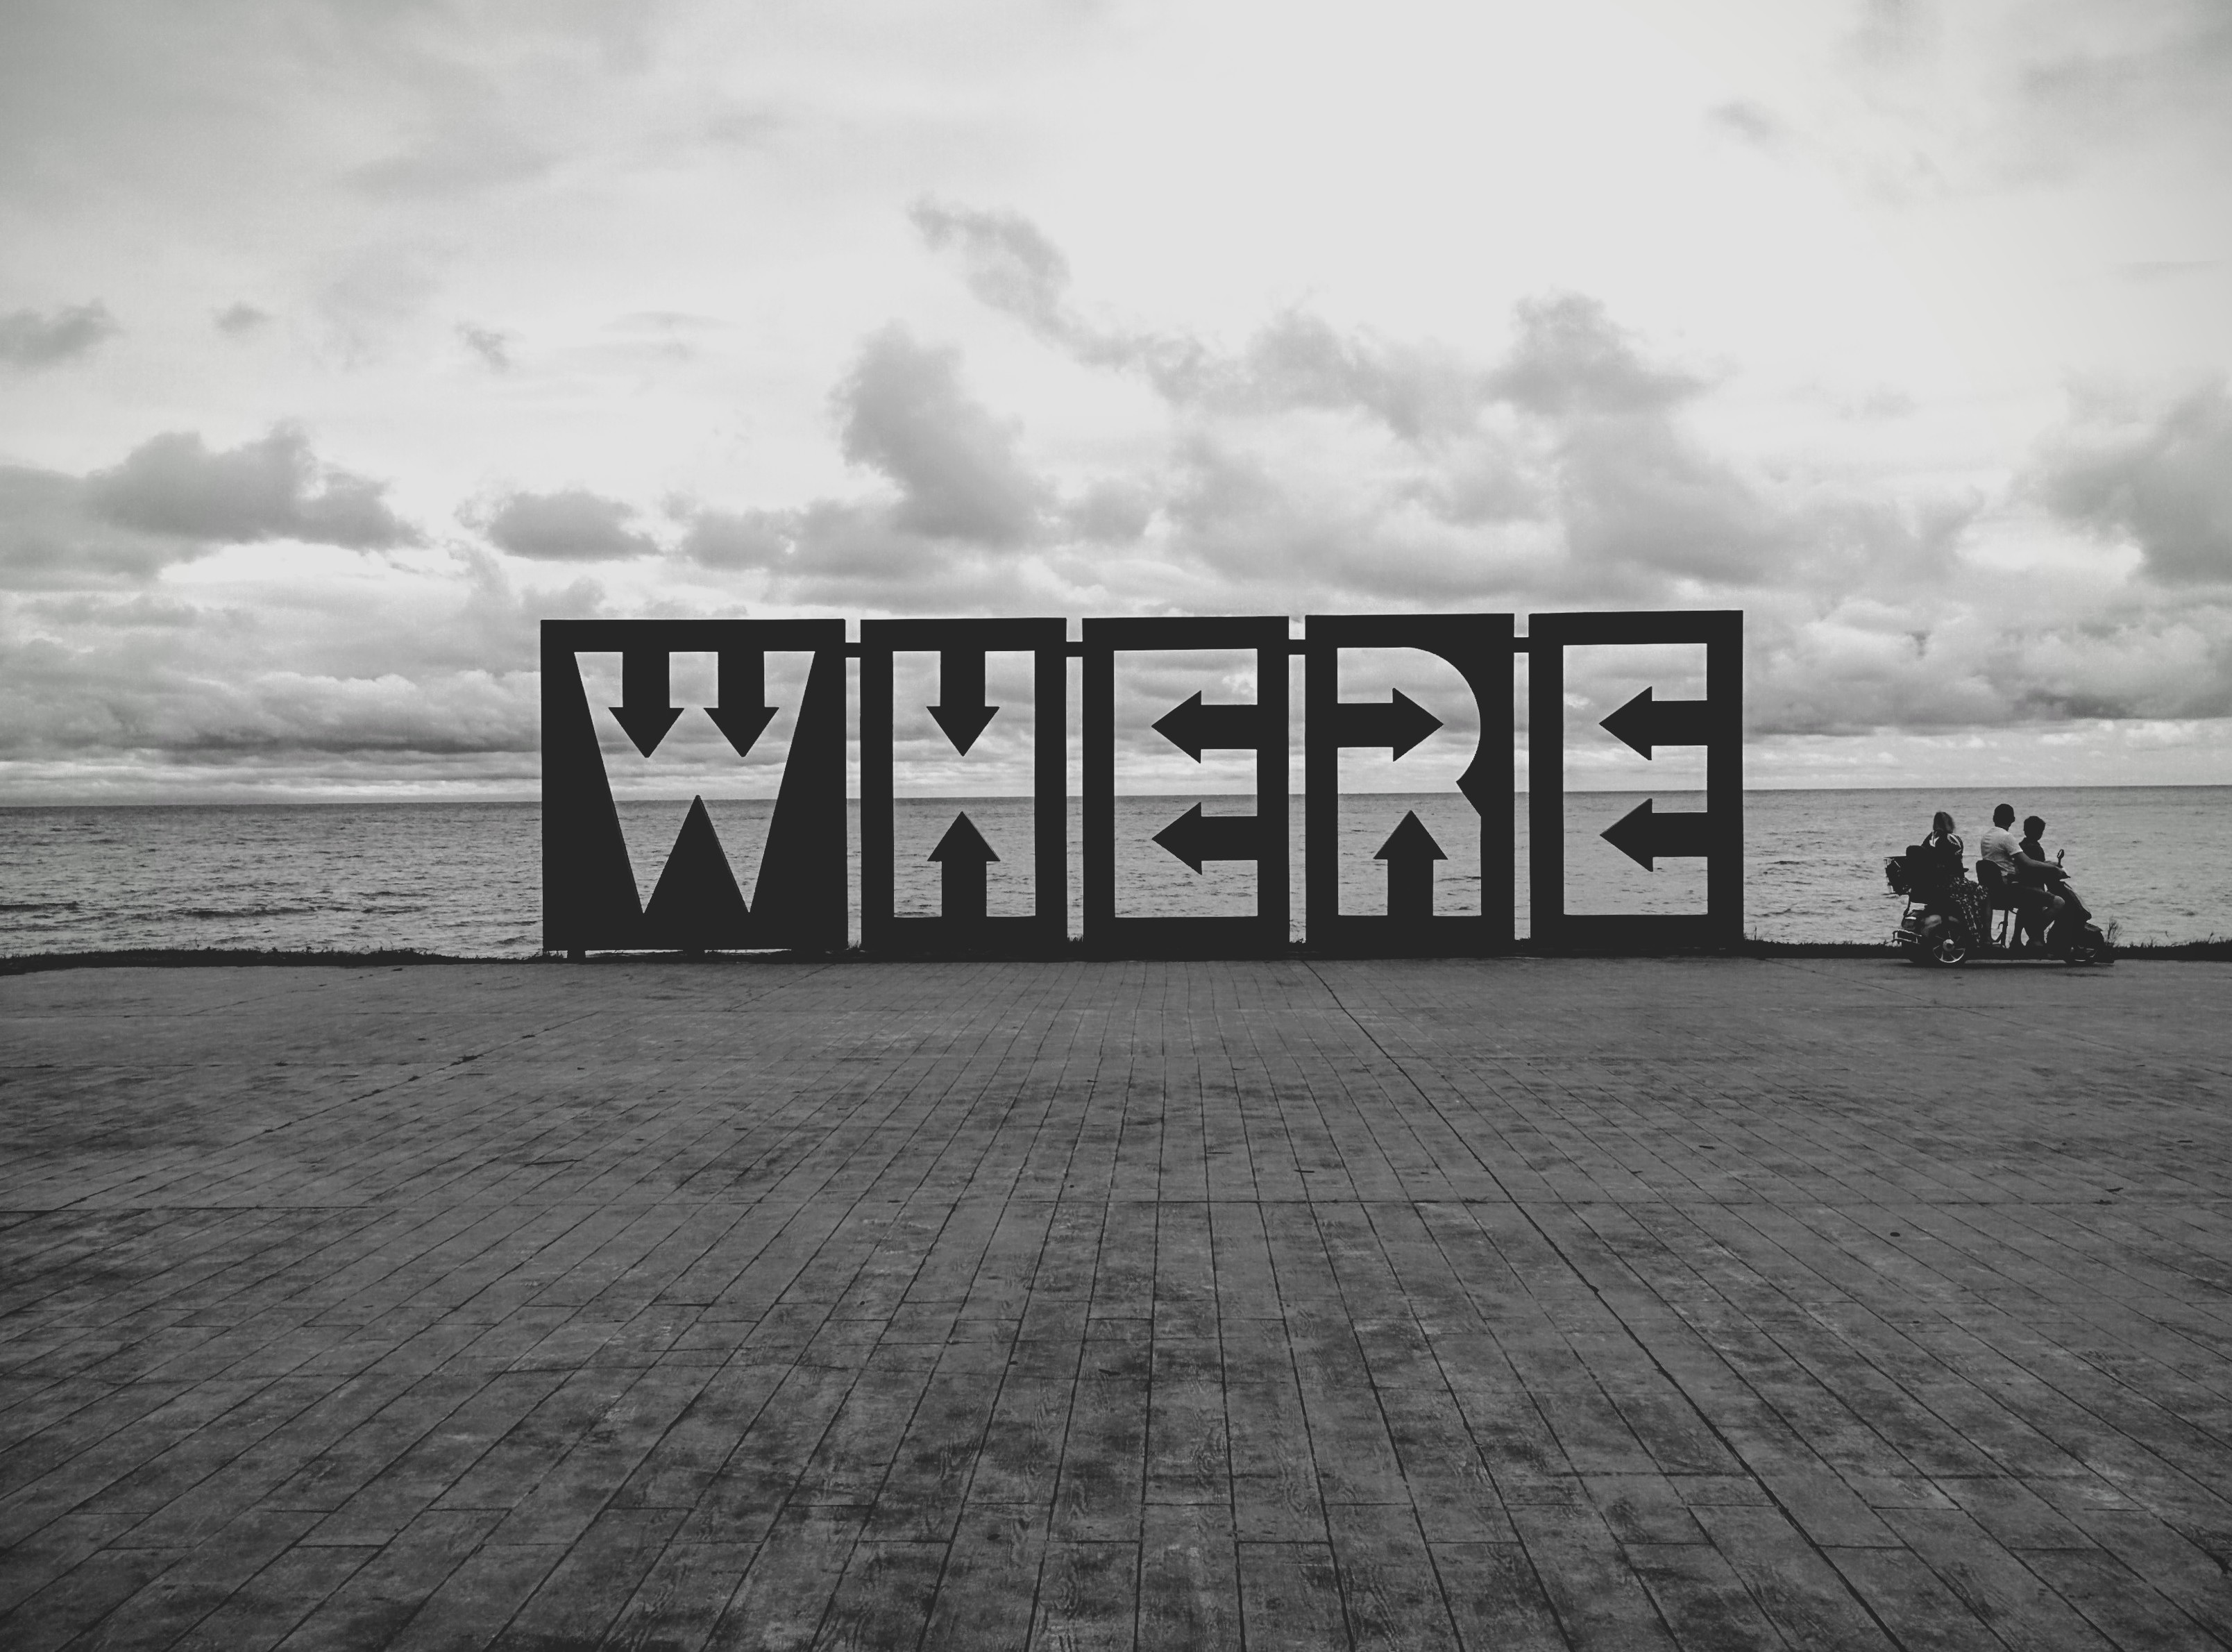
sea, horizon, cloud, black and white, white, sign, black, monochrome, photograph, image, shape, monochrome photography